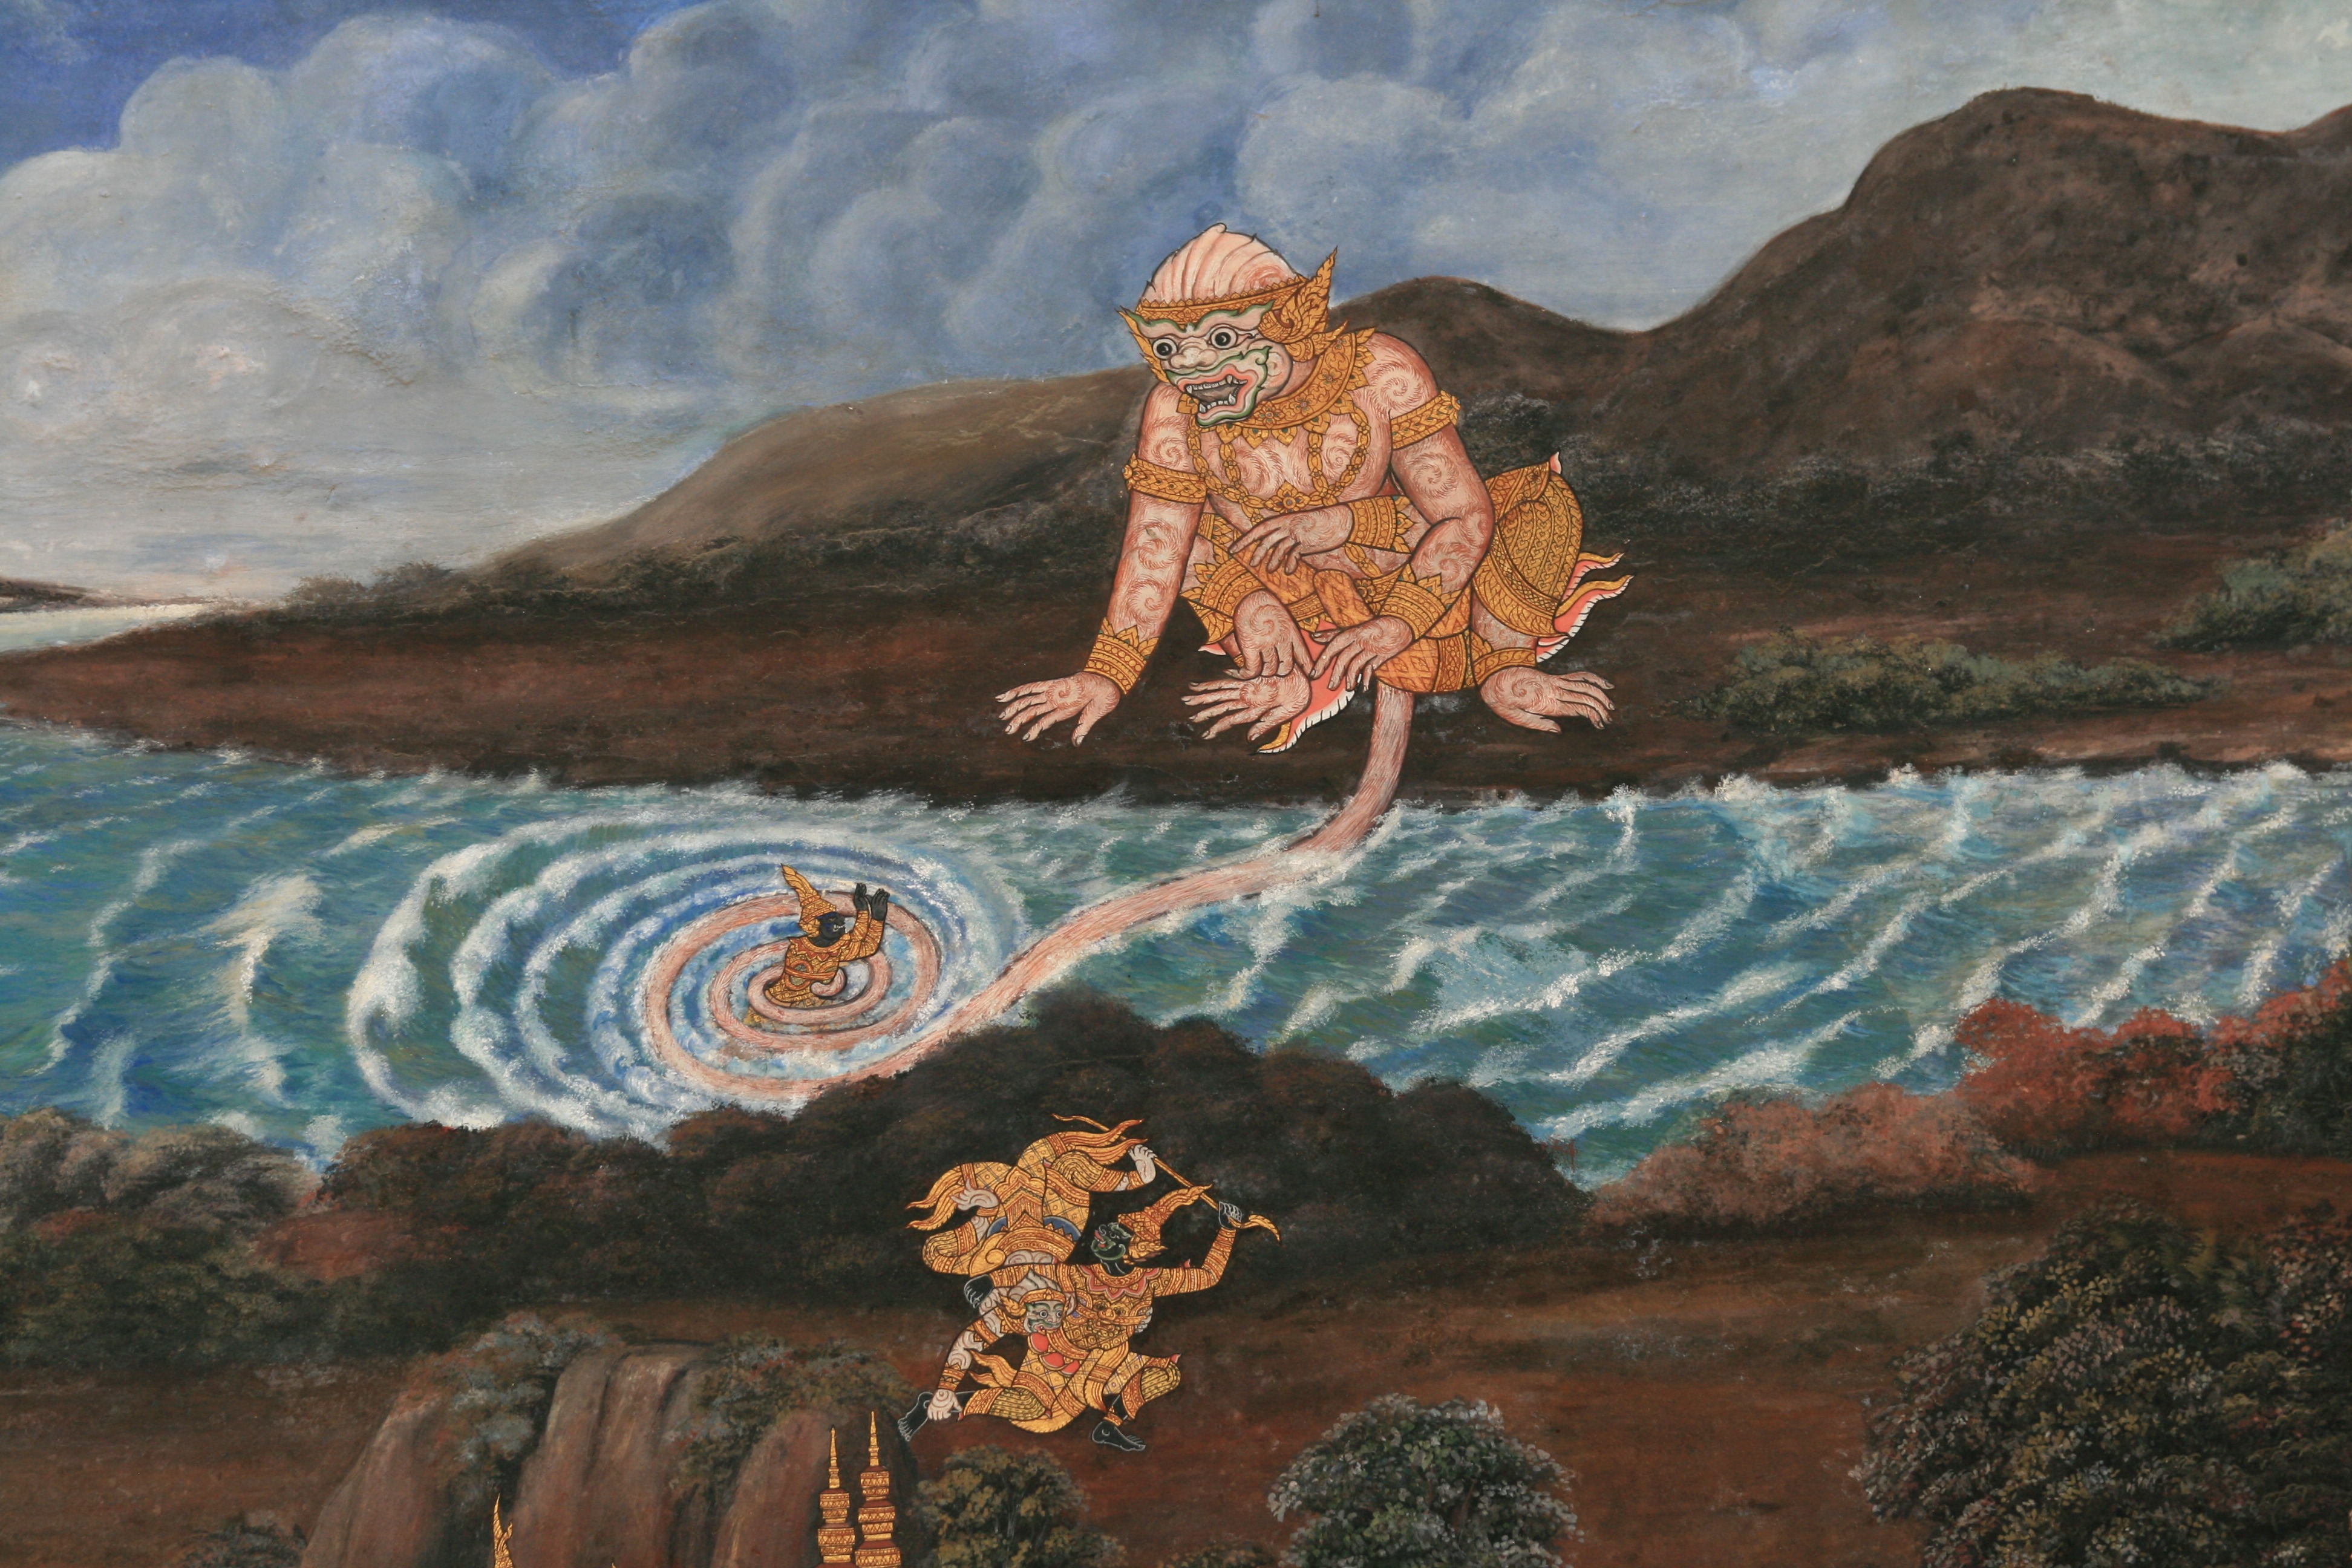
sea, interior, pattern, buddhist, extreme sport, terrain, artwork, painting, art, gods, legend, screenshot, mythology, wall painting, esoteric, narrative, bridge of the god, monkey king